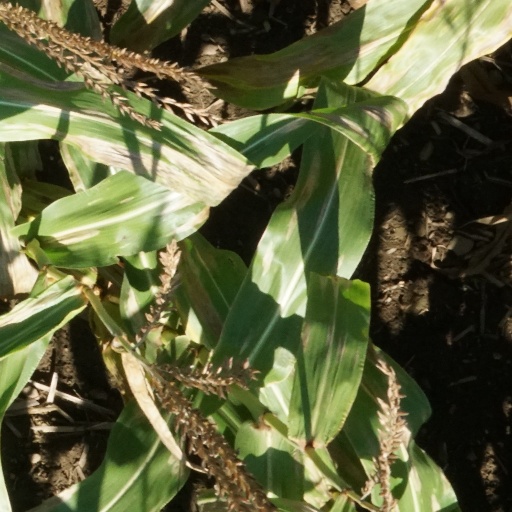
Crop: maize; corn